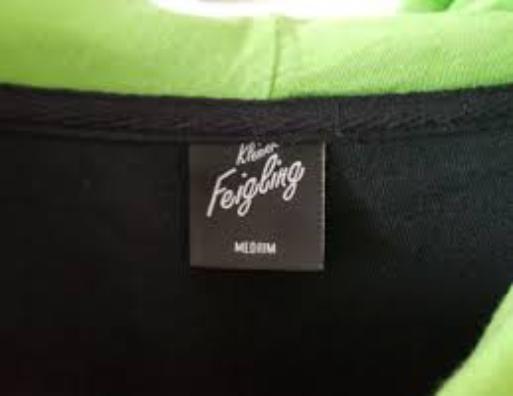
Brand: Kleiner Feigling
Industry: Food